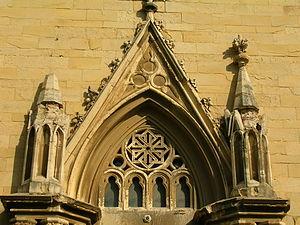
Le temple de la Congrégation hollandaise-allemande, plus simplement connu comme l‘Église des Hollandais, est un édifice néo-gothique situé à Livourne sur le quai longeant le Fosso Reale, entre la Place de la République et la Place Cavour.